Bungehuis and Maagdenhuis occupations

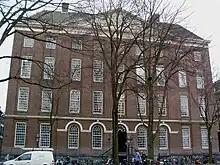
Maagdenhuis in 2013

On Wednesday February 25, the day after the police eviction, various student organizations and unions organized a demonstration in support of The New University's demands, with the NOS reporting more than a thousand demonstrators present, the largest yet in opposition to the CvB's plans. At the end of the demonstration, a group of protesters forced the door of the Maagdenhuis, the main administrative building of the UvA, and occupied it, raising once again the demands of The New University.